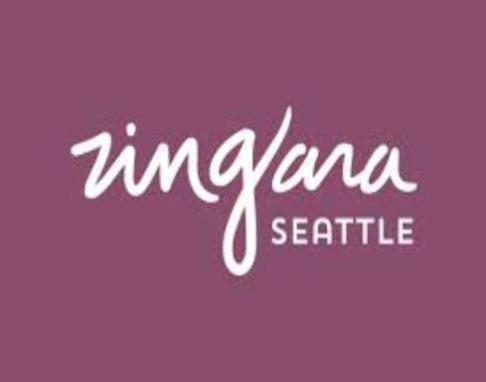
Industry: Clothes